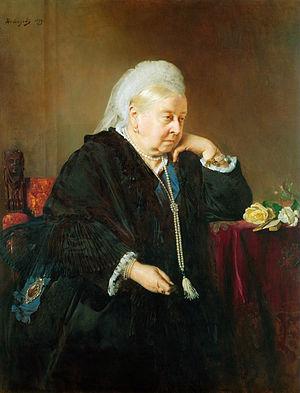
La maison de Hanovre est une dynastie royale allemande qui a régné sur le duché de Brunswick-Lunebourg, le royaume de Hanovre, le royaume de Grande-Bretagne, puis du Royaume-Uni. Elle succède à la maison Stuart sur le trône britannique en 1714 et s'y maintient jusqu'à la mort de Victoria en 1901. Elle est parfois appelée maison de Brunswick-Lüneburg.